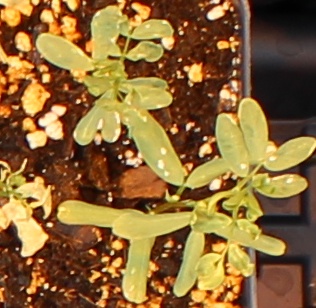
Label: Lentil